Adagio in E for Violin and Orchestra (Mozart)

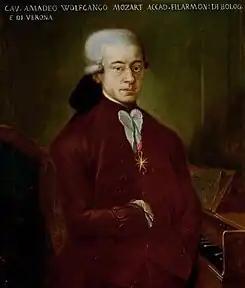
1777 portrait of Mozart

The Adagio in E major for Violin and Orchestra, K. 261, was composed by Wolfgang Amadeus Mozart in 1776. It was probably a replacement movement for the original slow movement of his Violin Concerto No. 5 in A. It is believed that Mozart wrote it specifically for the violinist Antonio Brunetti, who complained that the original slow movement was "too artificial". The work is scored for solo violin, two flutes, two horns in E and strings.